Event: Nepal Earthquake
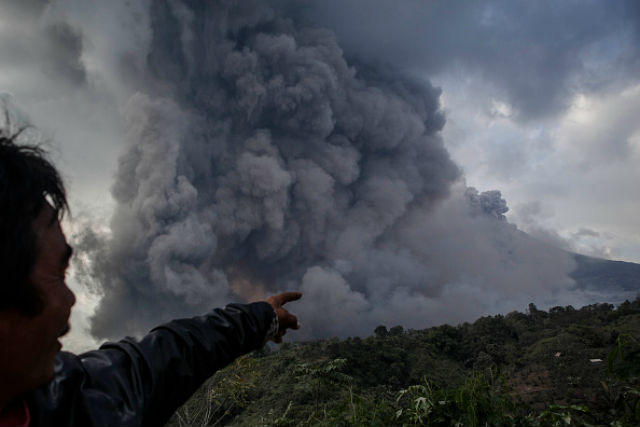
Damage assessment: no_damage